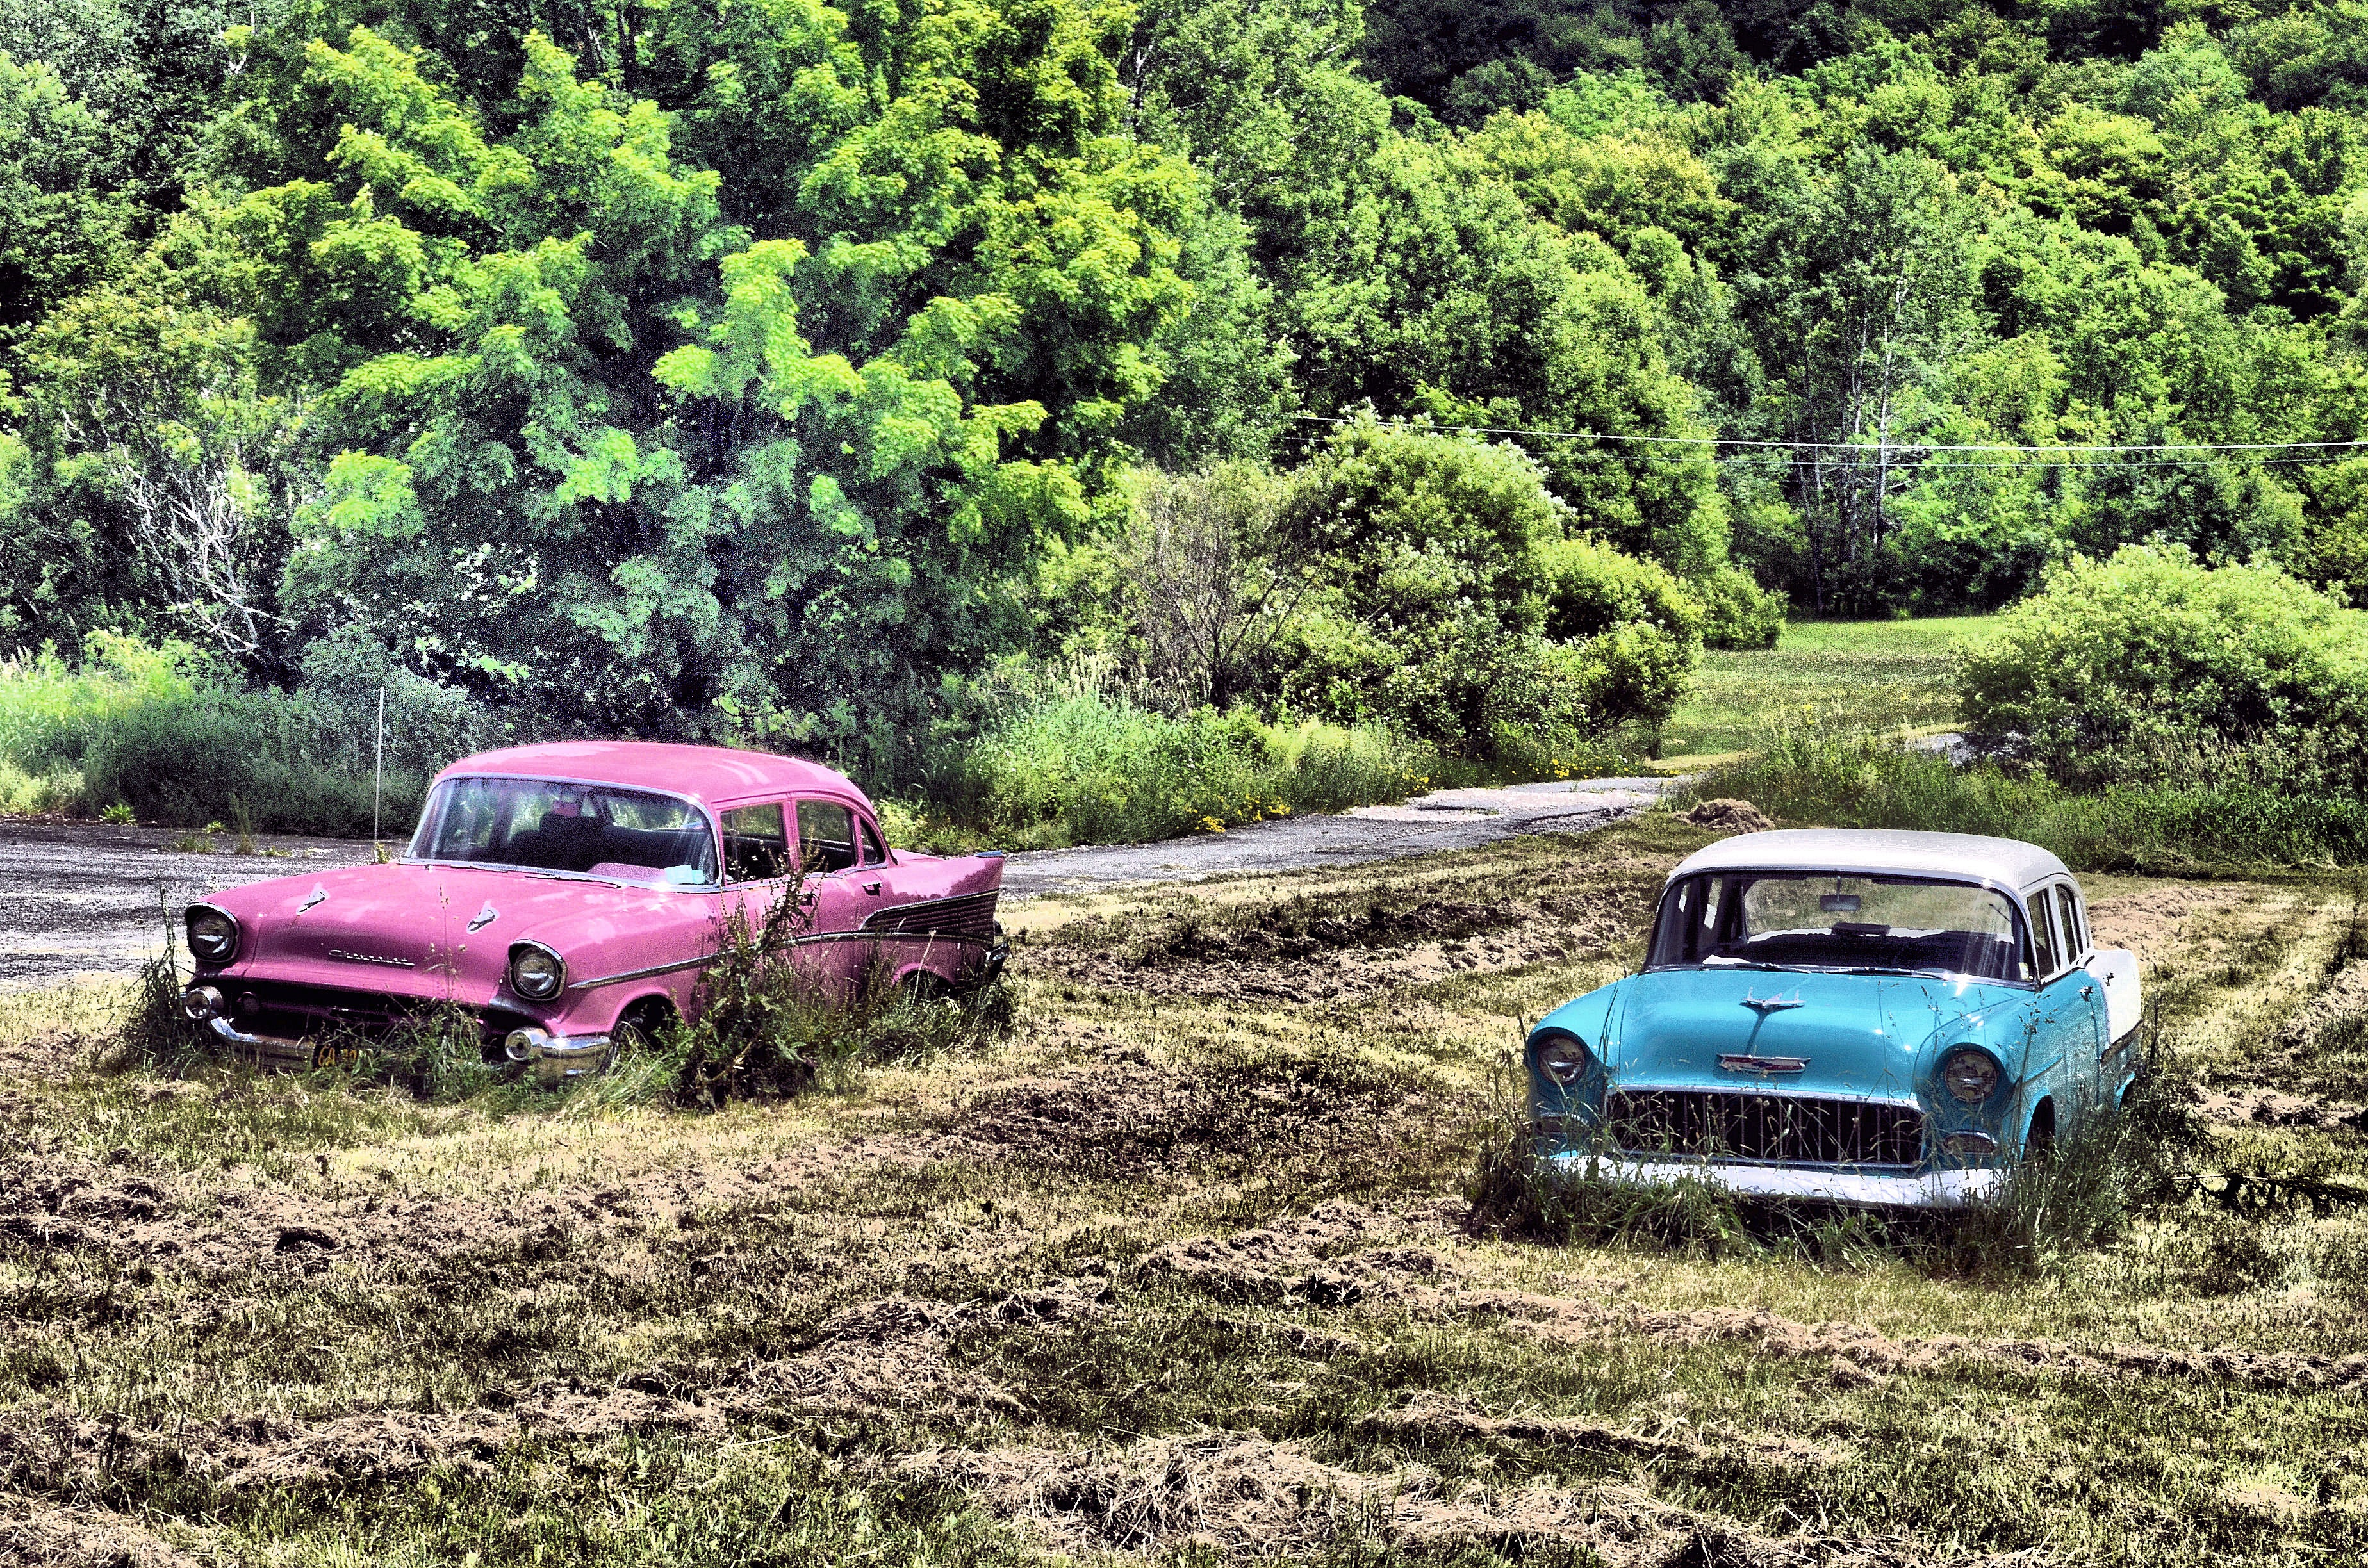
car, vintage, automobile, retro, driving, old, jeep, transportation, vehicle, soil, auto, grunge, sports car, cars, classic, chevy, off road vehicle, land vehicle, automobile make, automotive design, off roading